Ville Niskanen

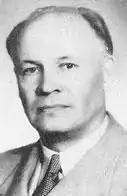
Ville Niskanen.

Niskanen was born in Maaninka. His parents were farmer Paavo Niskanen and Hedvig Rönkä. He graduated in 1907 and later studied languages in London in 1924 and in Paris in 1927–1928.